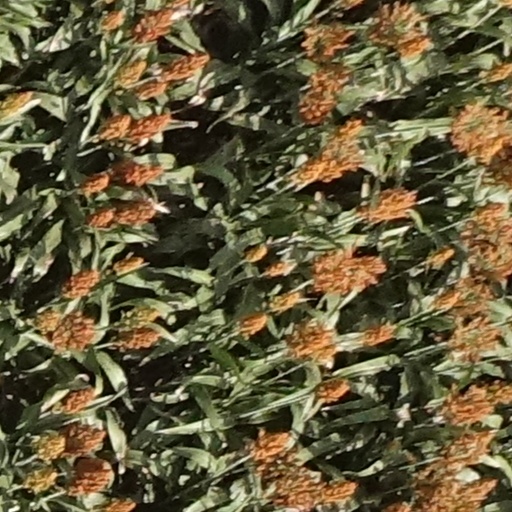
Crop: sorghum